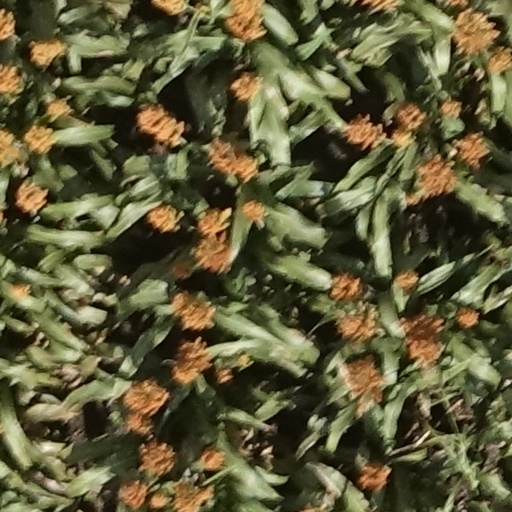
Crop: sorghum